Charles Statham

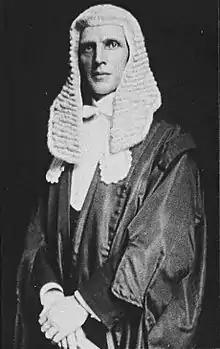

Sir Charles Ernest Statham (10 May 1875 – 5 March 1946) was a New Zealand politician, and the ninth Speaker of the House of Representatives, from 1923 to 1935.